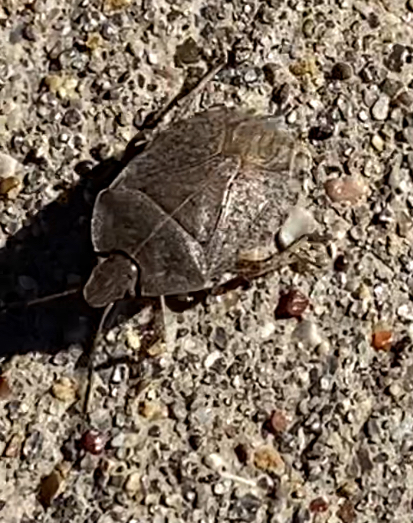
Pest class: stink_bug